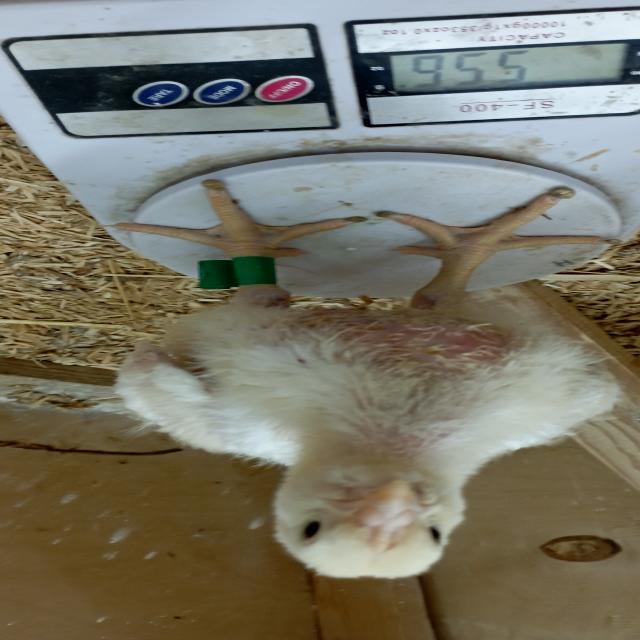
Weight: 556 g